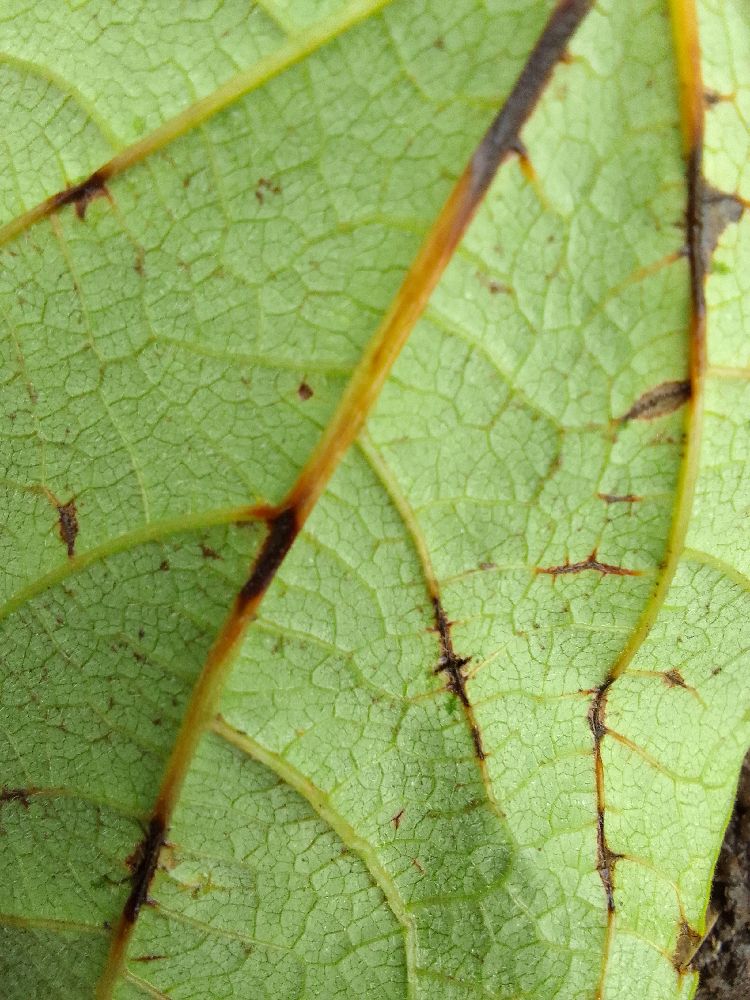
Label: anthracnose